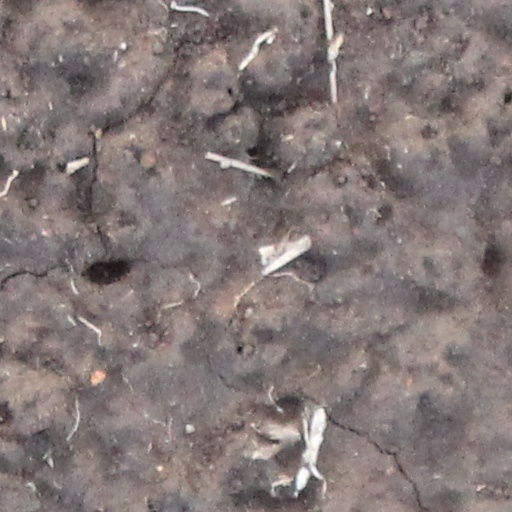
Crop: wheat